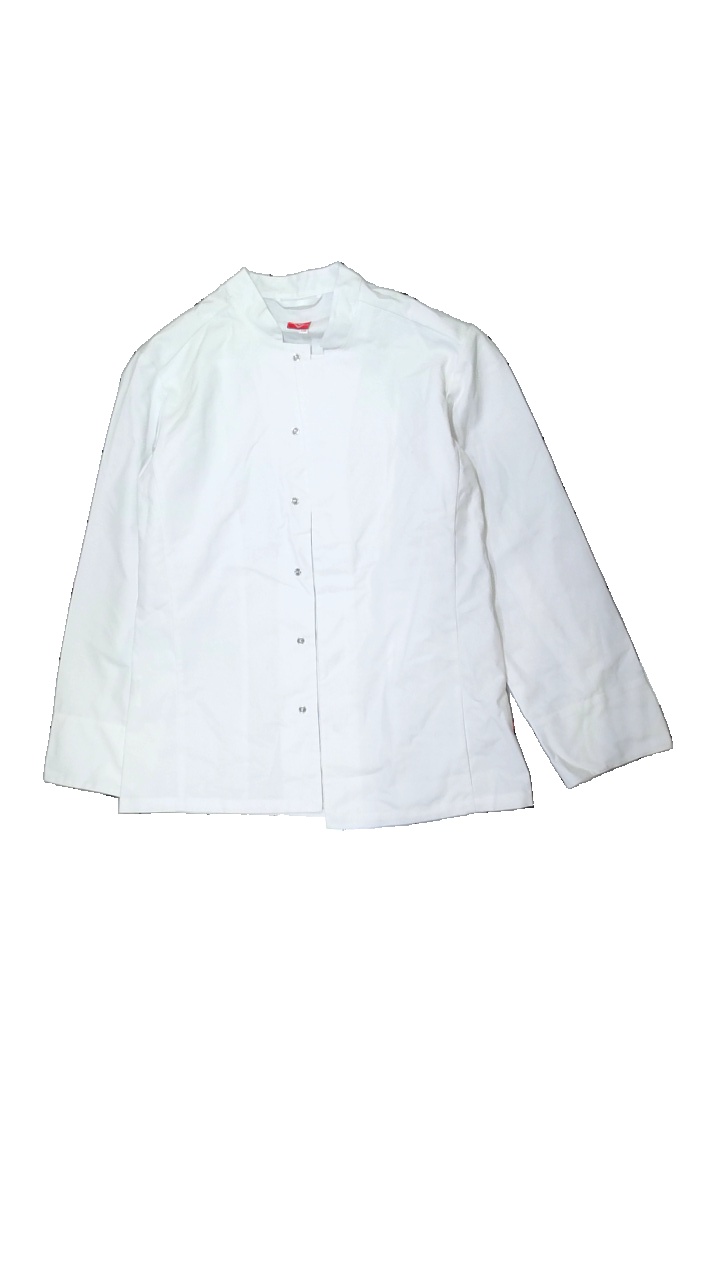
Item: Shirt (Men)
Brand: Segers
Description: vit skjorta
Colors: White
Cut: C-collar
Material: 64% polyester 36% bomull
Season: All
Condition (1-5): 4
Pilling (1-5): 5
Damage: lösa trådar
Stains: Minor
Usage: Reuse
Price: <50